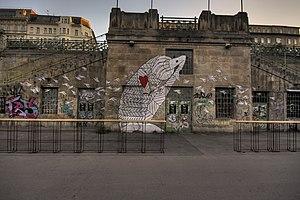
Addam Yekutieli alias Know Hope est un artiste principalement connu pour son iconographie réalisée sous le pseudonyme de Know Hope. Yekutieli est une figure éminente de la culture street-art israélienne, exposant plus récemment dans des galeries et des musées du monde entier en utilisant des matériaux prêts à l'emploi, des pièces multimédias, des photographies, des vidéos et du texte. Yekutieli a entrepris des projets communautaires et à long terme sous la forme d'art de pratique sociale, qui traitent des idées de recontextualisation et de dialogue à travers l'espace public.